Tel Yarmuth

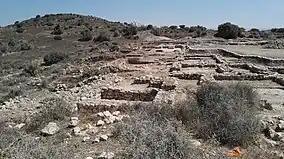
Tel Yarmuth (Khŭrbet el-Yarmûk)

Tel Yarmuth (also Tel Yarmouth and Tel Yarmut; Hebrew name) or Khirbet Yarmuk (Arabic name) is an ancient Near East archaeological site in Israel located 25 kilometers southwest of Jerusalem and near modern Beit Shemesh. It is a large primarily single-period (EB II/III) site and has been suggested as possibly being the city of Jarmuth, being only a tentative identification, as it is based solely on the similarity of the Hebrew name with the Arabic name and its areal location.